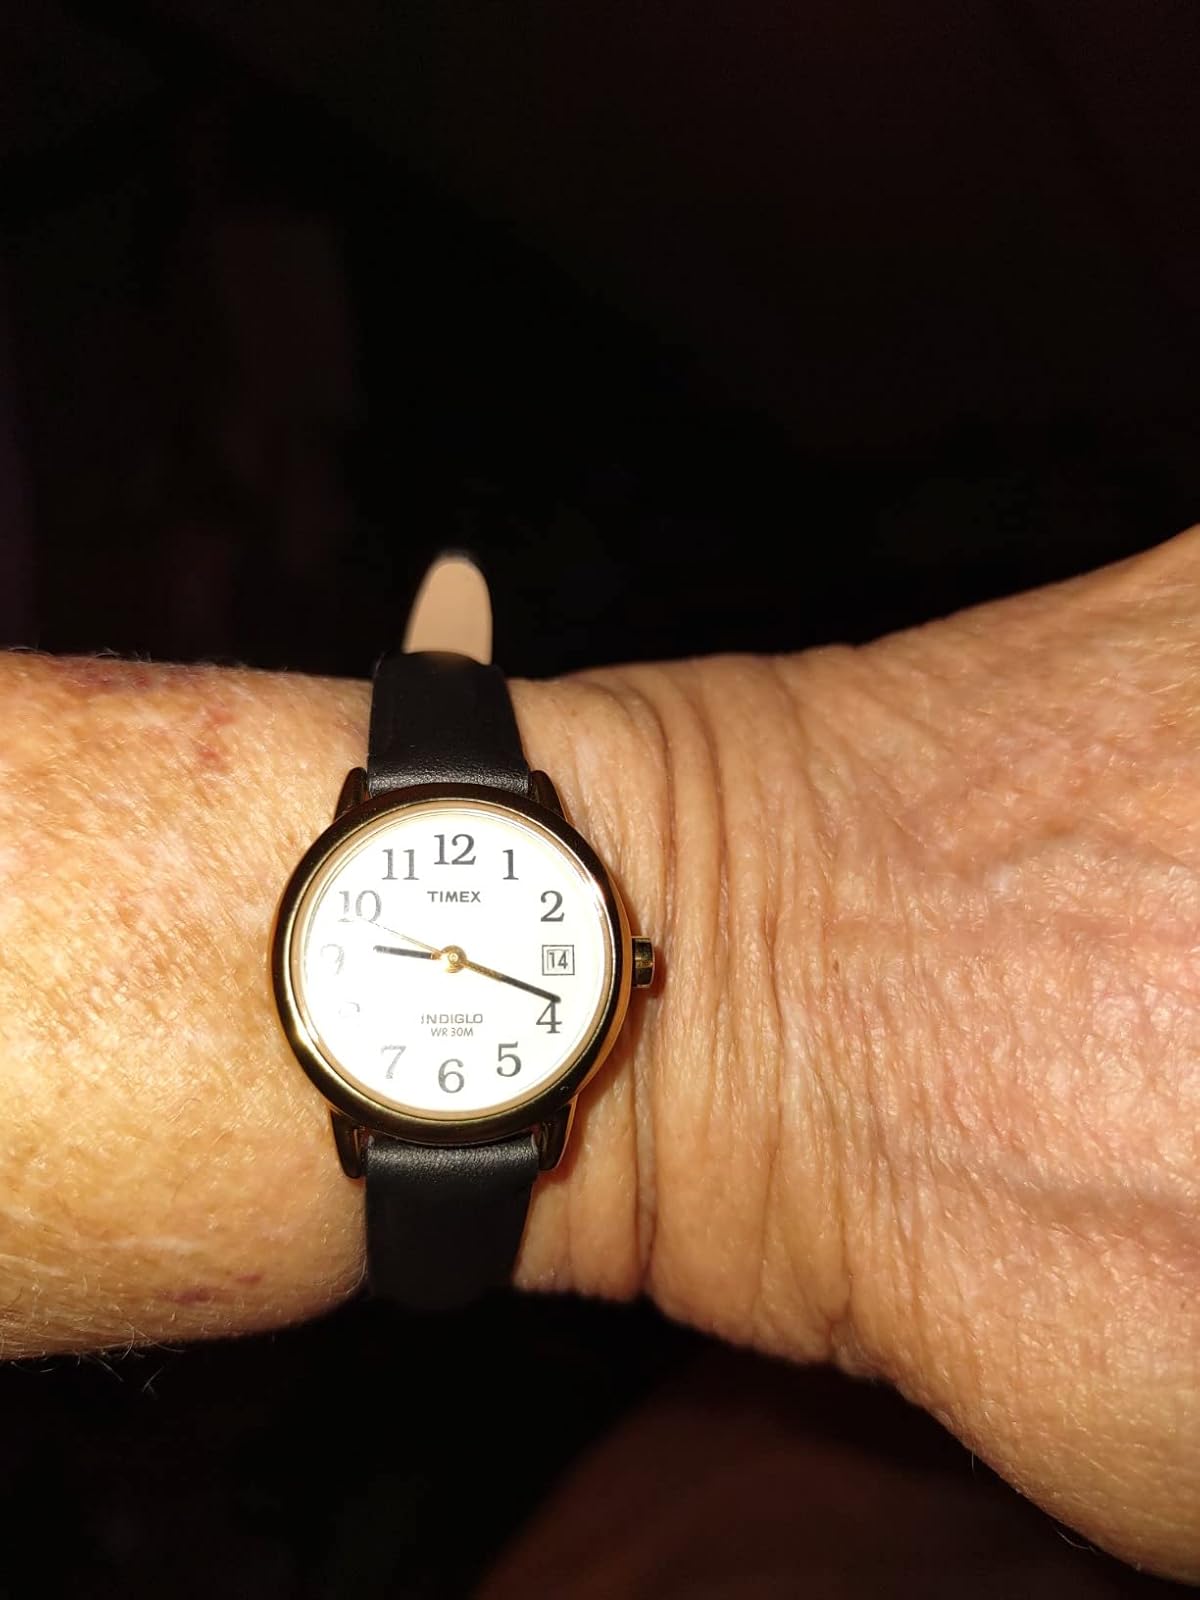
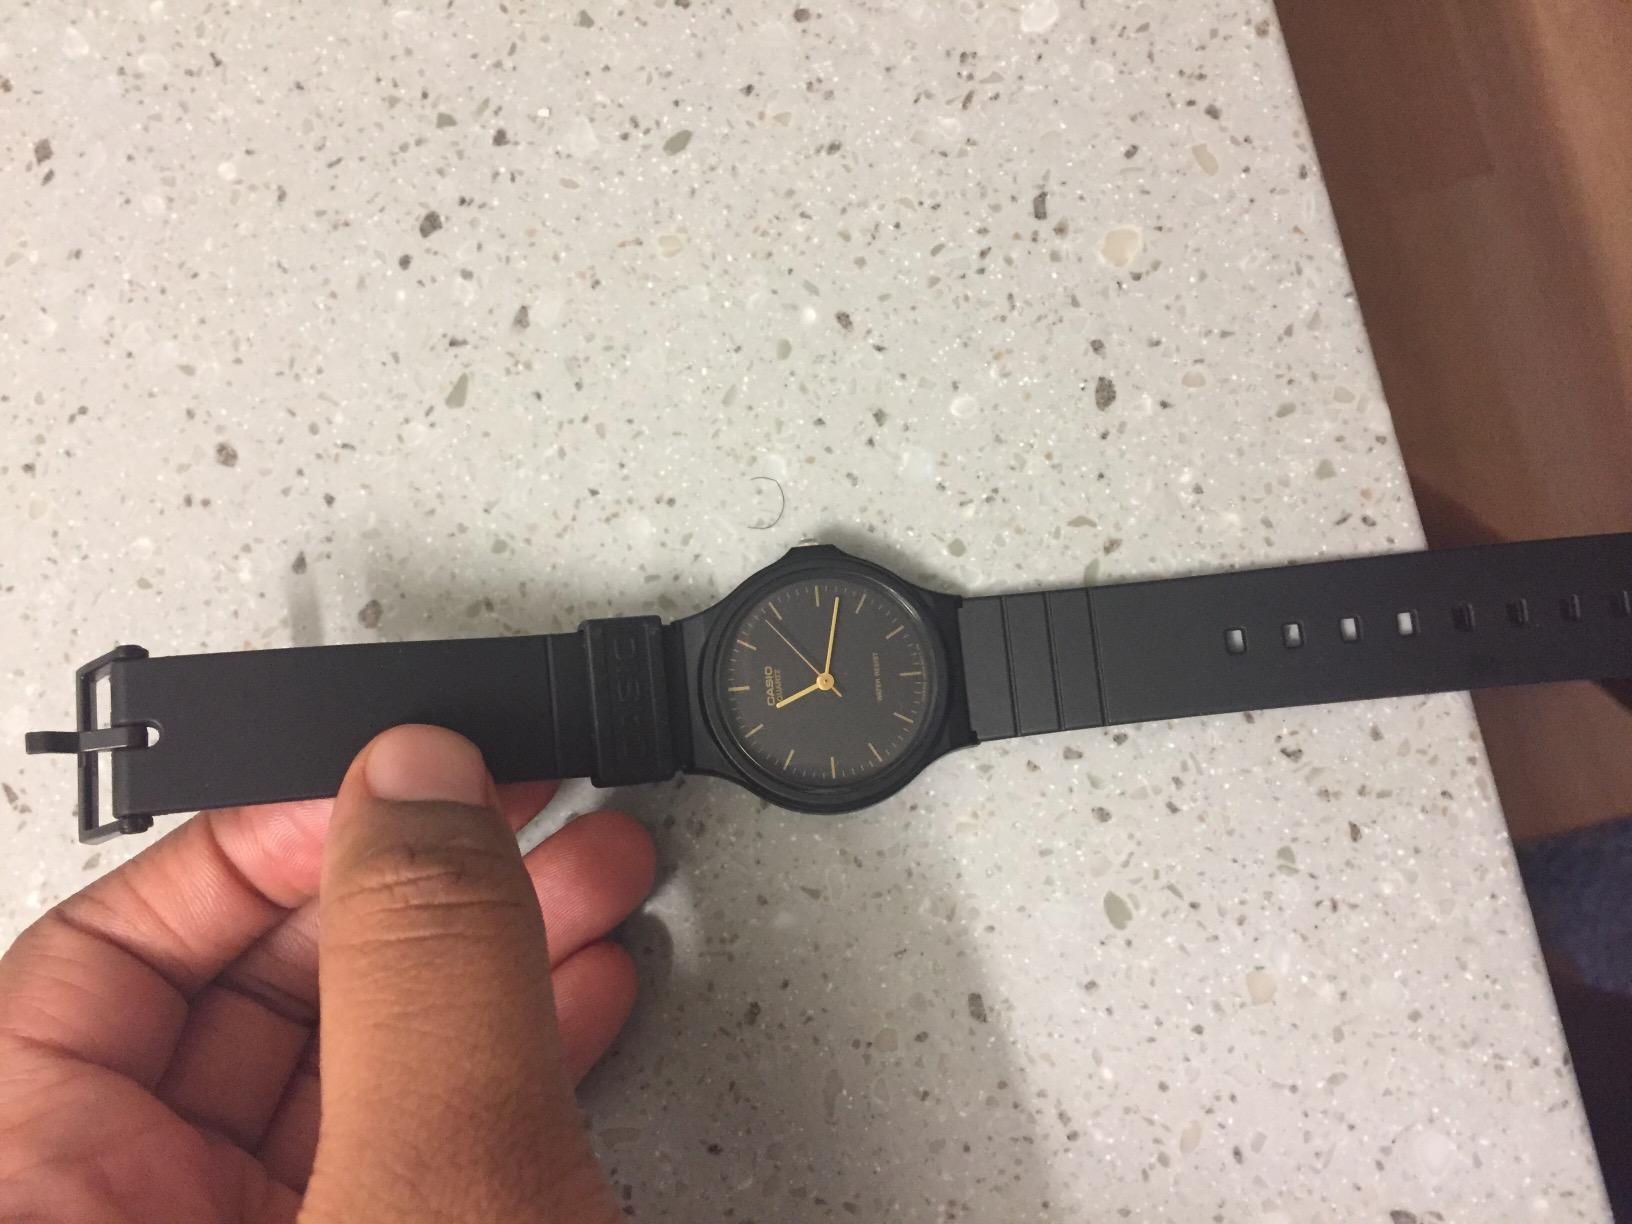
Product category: accessories_watch
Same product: no